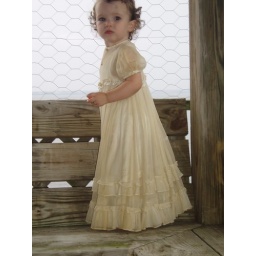
On her second birthday wearing my flower girl dress that my grandmother made for me to wear in my aunts weddings.